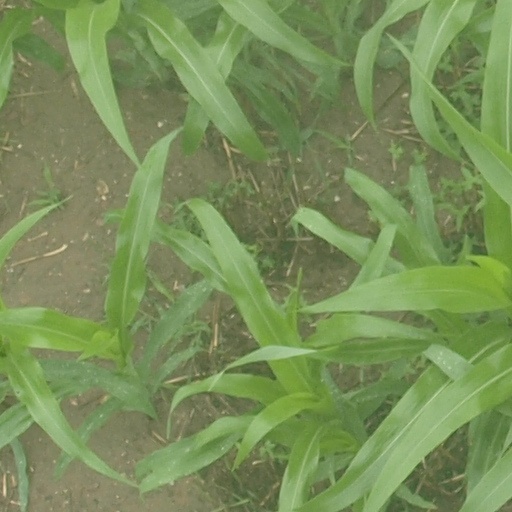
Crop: maize; corn